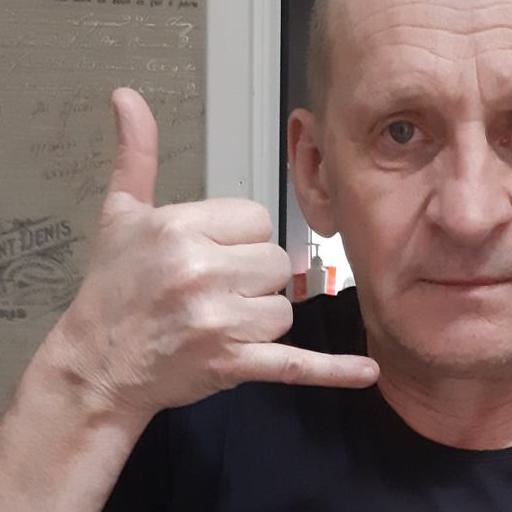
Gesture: call